K. I. Sawyer Air Force Base

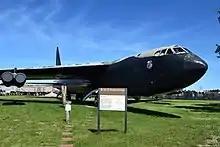
A weathered, retired Boeing B-52 Stratofortress bomber stands outside on grass. It is part of a small collection of aircraft commemorating the former K. I. Sawyer Air Force Base.

In recent years, a group of local citizens interested in preserving the historical significance of the base have collected six aircraft of the types used actively at various times through the base's history to be displayed near the airport. The program is known as the "Sawyer 6" project. The aircraft are part of the K. I. Sawyer Heritage Air Museum, which also has exhibits in the base's former Silver Wings Recreation Center.